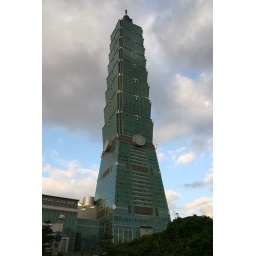
Taipei 101 in the gray sky